Jazz Fest: A New Orleans Story

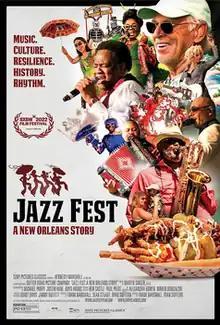
Theatrical release poster

Jazz Fest: A New Orleans Story is the 2022 American documentary film based on the annual New Orleans Jazz and Heritage Festival.